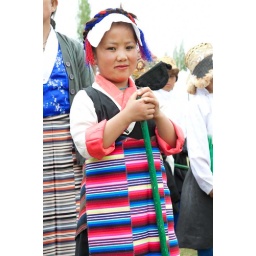
Ladahk girl in dress for dance